Guillaume Postel

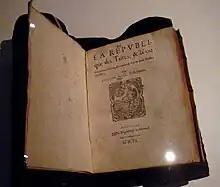
"De la République des Turcs", Guillaume Postel, Poitiers, 1560

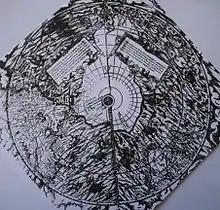
Guillaume Postel: "Chasdia or Terra Australis, which the common sailors call Tierra del Fuego and others say is the Land of the Parrots"

In "Linguarum Duodecim Characteribus Differentium Alphabetum Introductio" ("An Introduction to the Alphabetic Characters of Twelve Different Languages"), published in 1538, Postel became the first scholar to recognize the inscriptions on Judean coins from the period of the First Jewish–Roman War as Hebrew written in the ancient "Samaritan" characters.